Carl Long

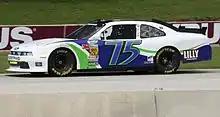
Long in his 2011 Nationwide car at Road America

In 2007, Long ran a limited schedule for Long Brothers Racing in the USAR Hooters Pro Cup Series, posting a best finish of second. He ran two races for Carter 2 Motorsports in the Busch Series, before the team closed down. He attempted the 2008 Daytona 500 for E&M Motorsports with sponsorship from Millstar and Rhino's Energy Drink, but did not qualify. He began fielding his own car with Red Line Oil sponsoring in the Nationwide Series, making his first start of the season at Darlington Raceway.